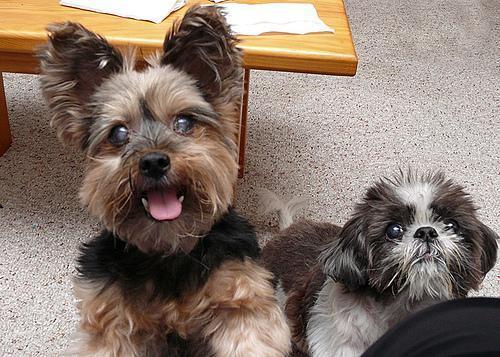
Shih-Tzu